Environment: real
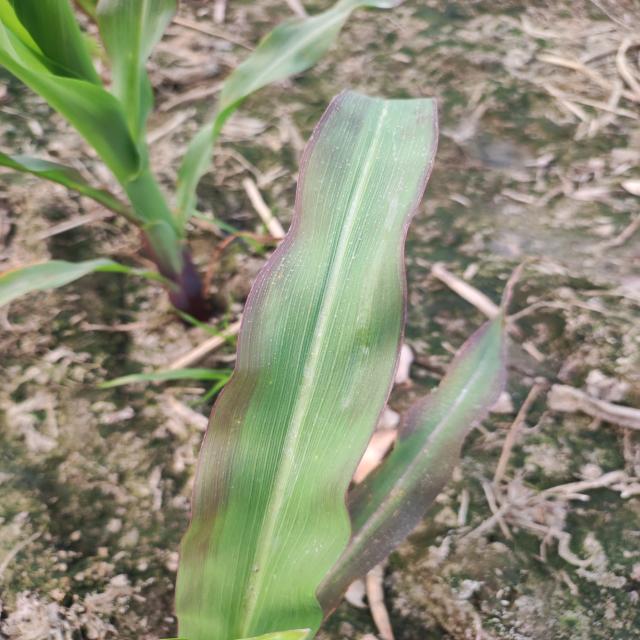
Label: phosphorus_deficiency